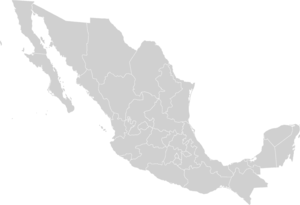
Mexicos stater
Mexicos stater
Mexico har 31 delstater og et føderalt distrikt, hvori hovedstaden, Mexico City, ligger.